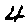
Label: 4